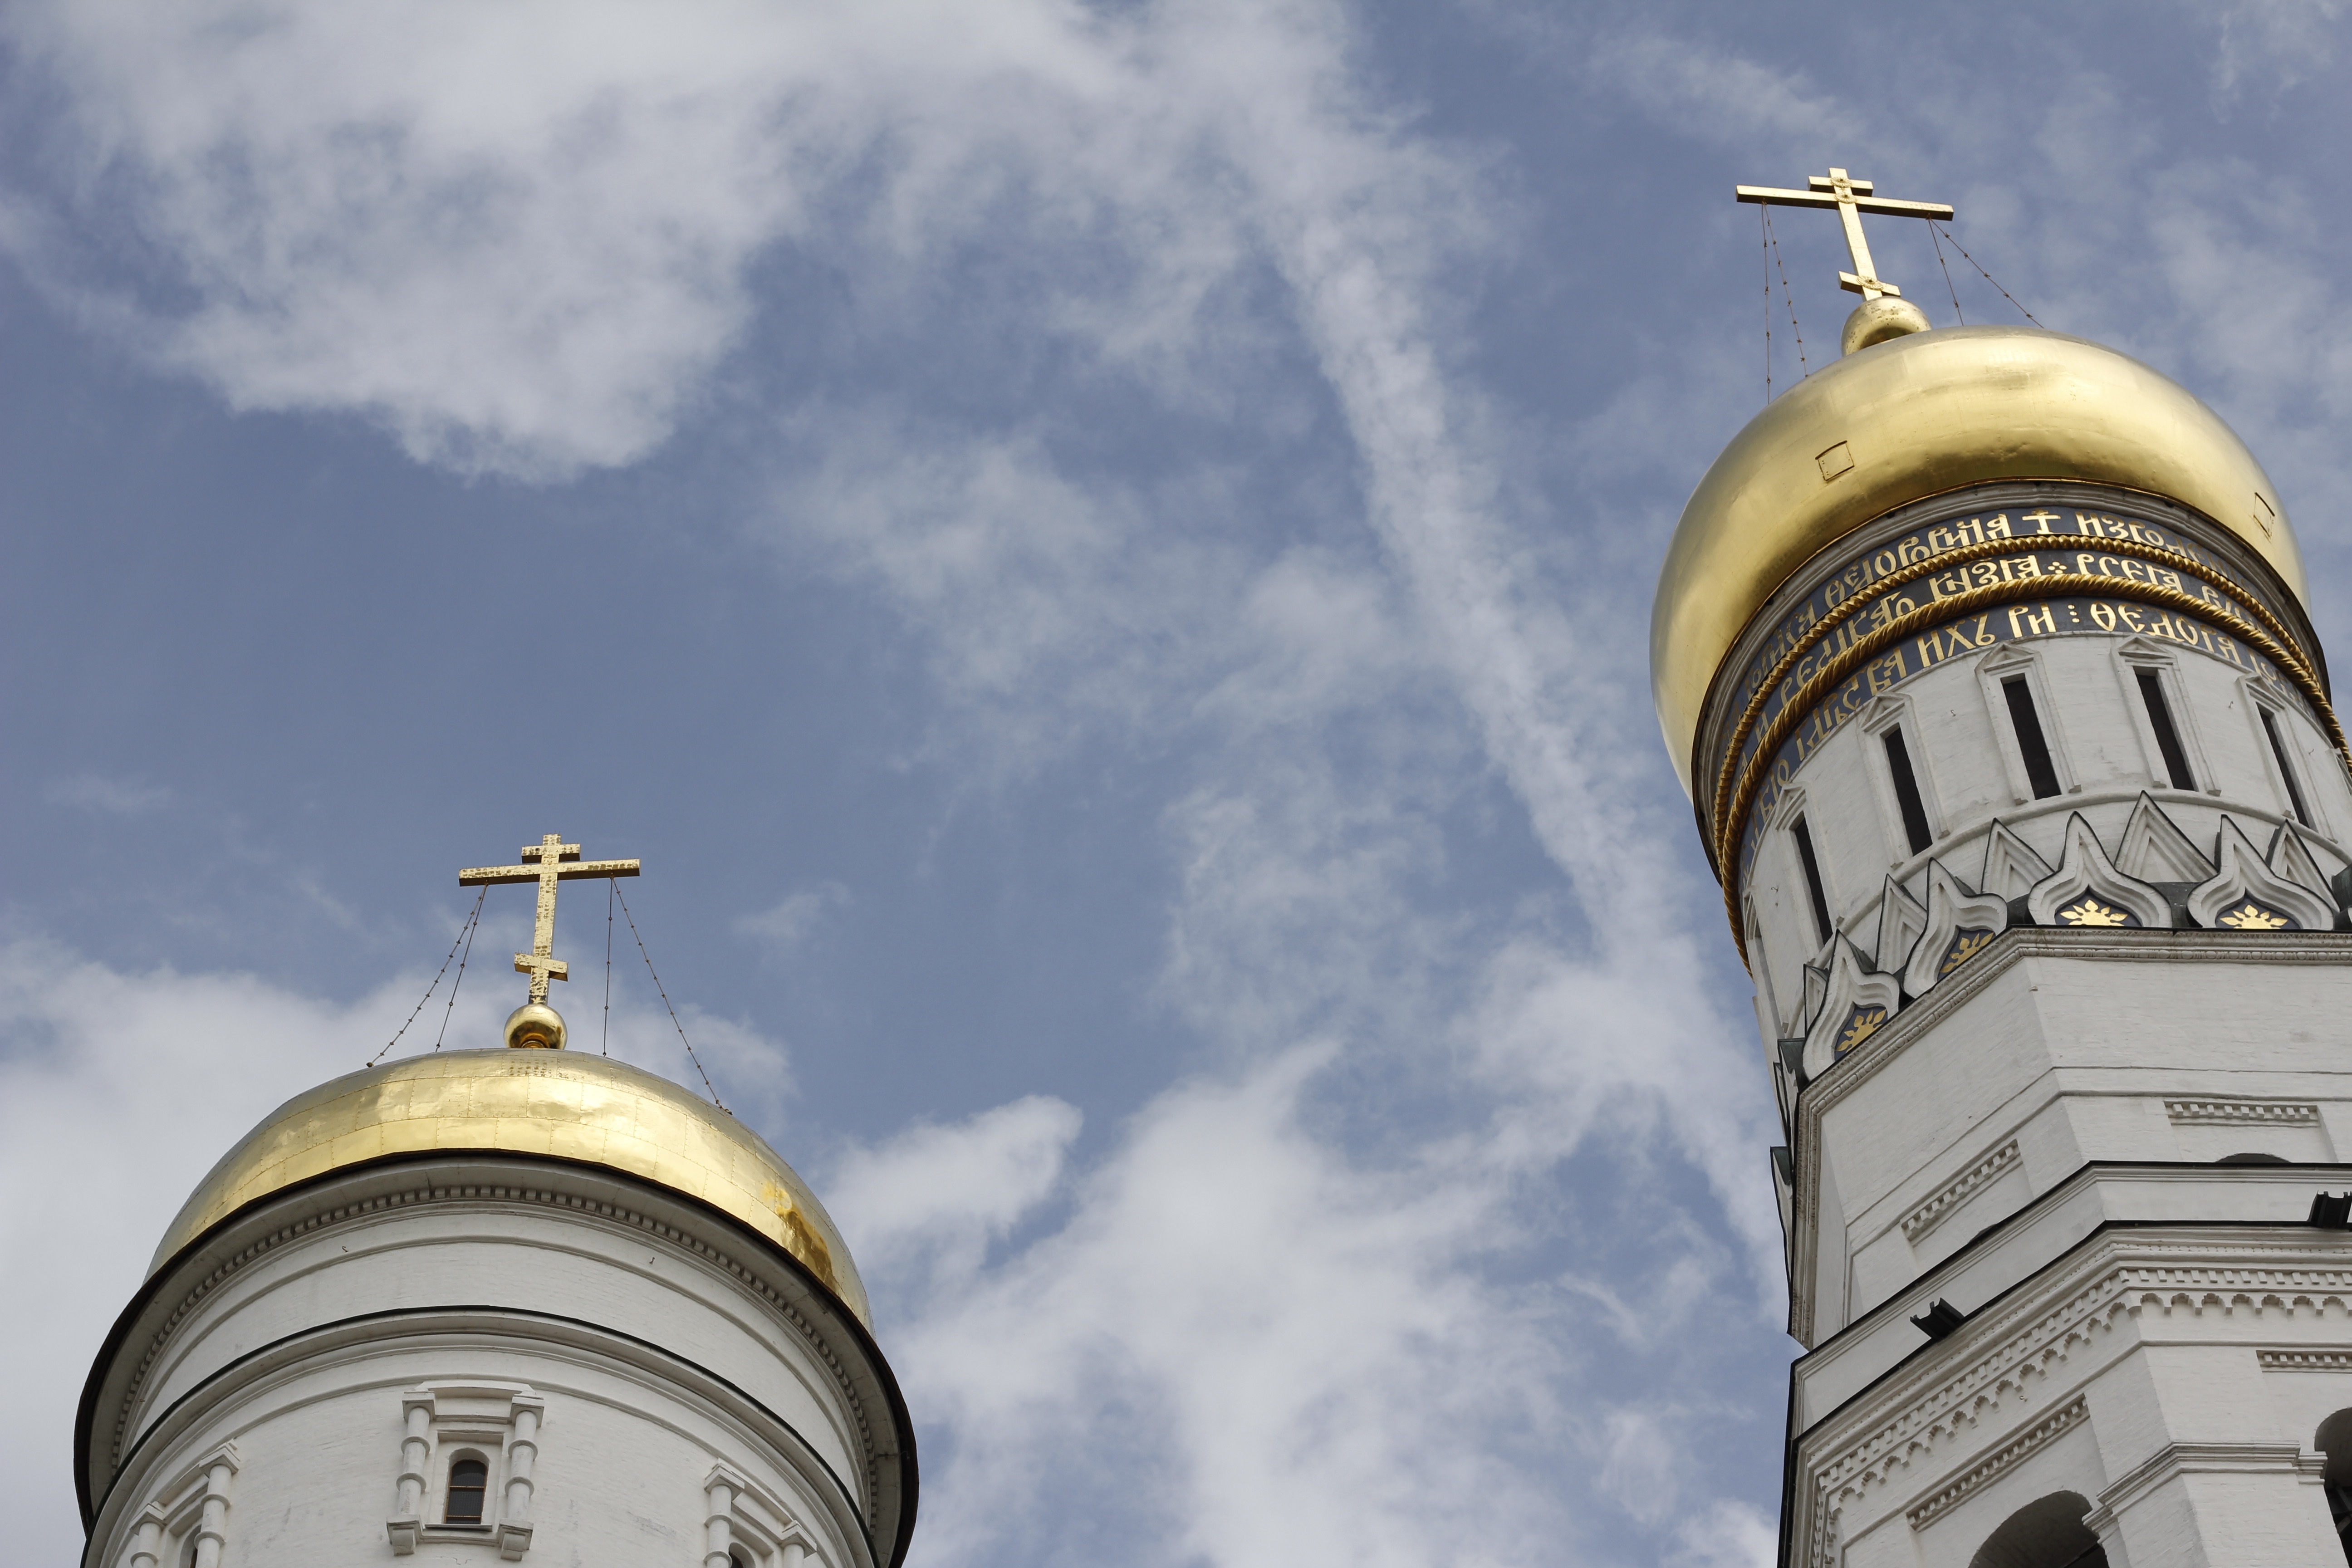
architecture, building, golden, tower, landmark, church, place of worship, ornament, monastery, christianity, moscow, orthodox, dome, russia, historically, gilded, believe, kremlin, historic preservation, russian orthodox church